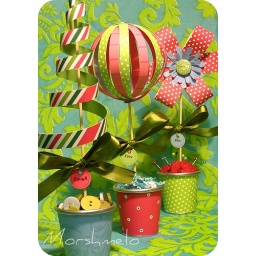
different styles of paper trees in pots. (found on the web, during a search)